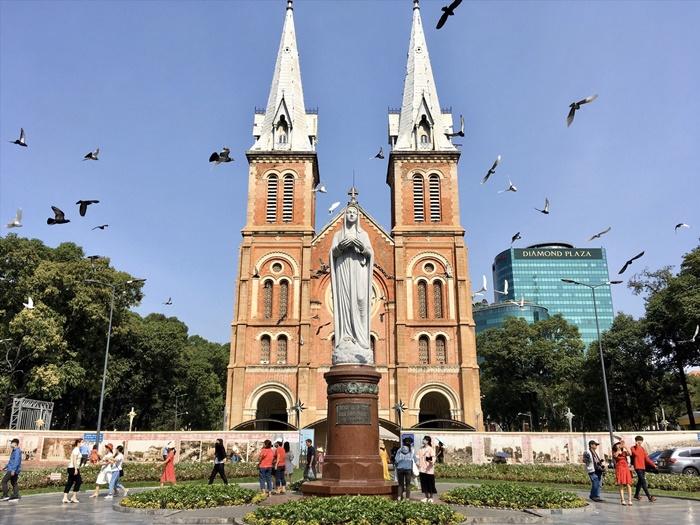
có một toà nhà được lắp kính màu xanh ngọc